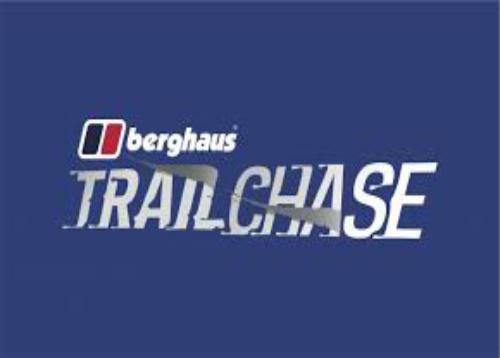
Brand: Berghaus
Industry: Clothes